Sultan Amir Ahmad Bathhouse

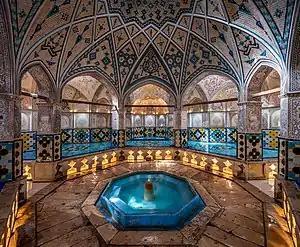
Interior

Sultan Amir Ahmad Bathhouse, also known as the Qasemi Bathhouse, is a traditional Iranian public bathhouse ("hammam") in Kashan, Iran. It was constructed in the 16th century, during the Safavid era; however, the bathhouse was damaged in 1778 as a result of an earthquake and was renovated during the Qajar era.